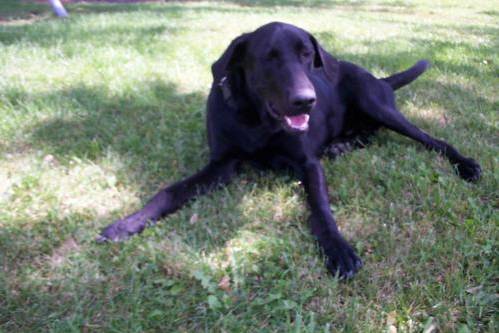
Label: dog